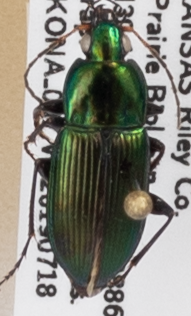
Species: Poecilus chalcites
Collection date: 2019-07-18
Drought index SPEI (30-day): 1.642
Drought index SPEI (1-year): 1.77
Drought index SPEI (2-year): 0.71